Ahmed Abdullah Masdoosi

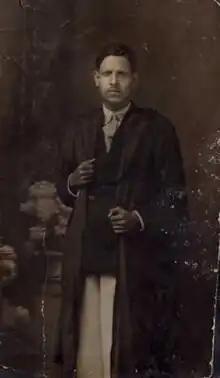

Ahmad Abdullāh al- Masdūsī was a Pakistani activist and lawyer. He was very active in social welfare, and community improvement activities.